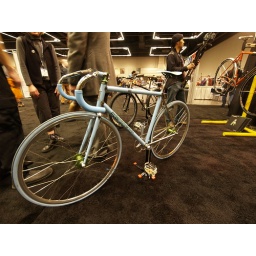
IF track bike in their booth. Check out the green Level hubs and the built in stainless top tube protector. Sweet.